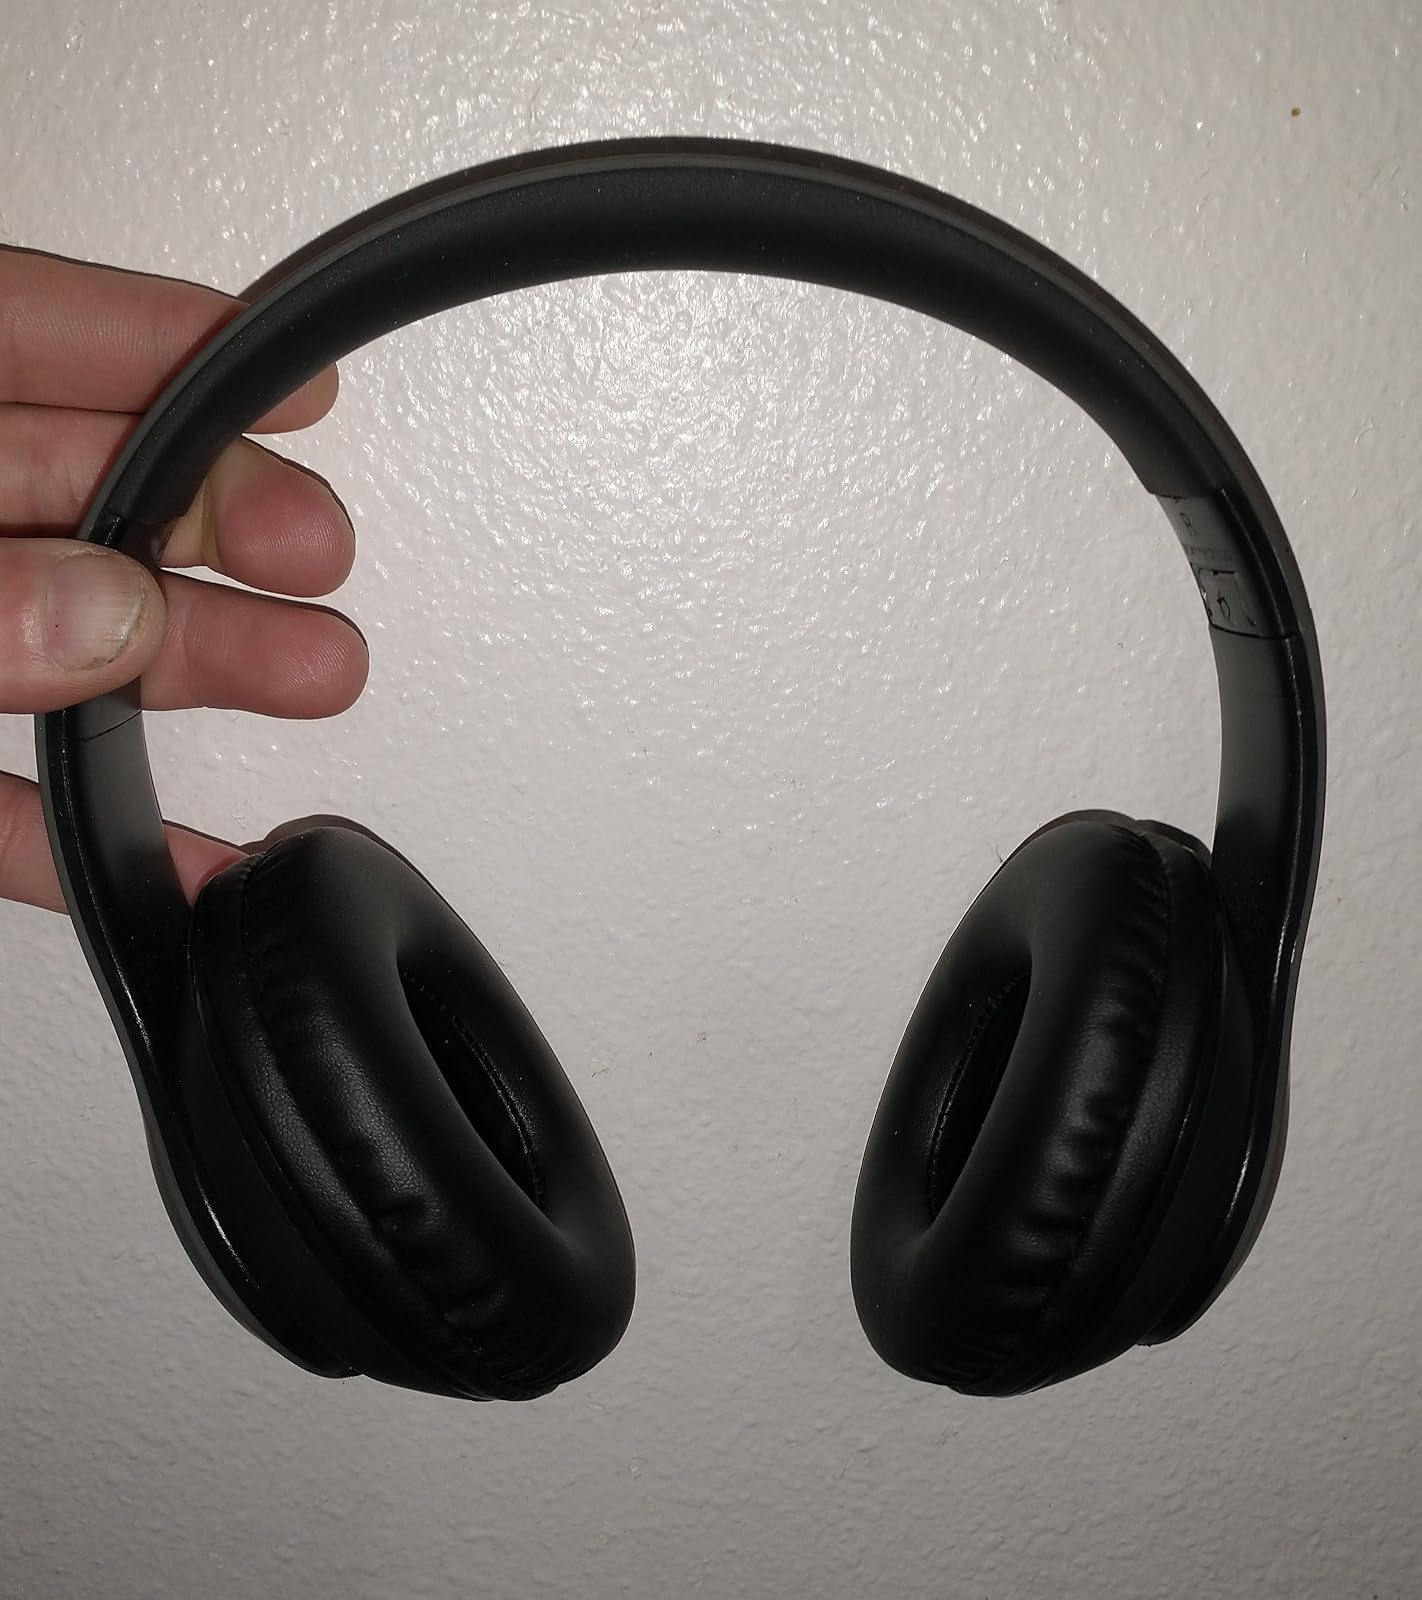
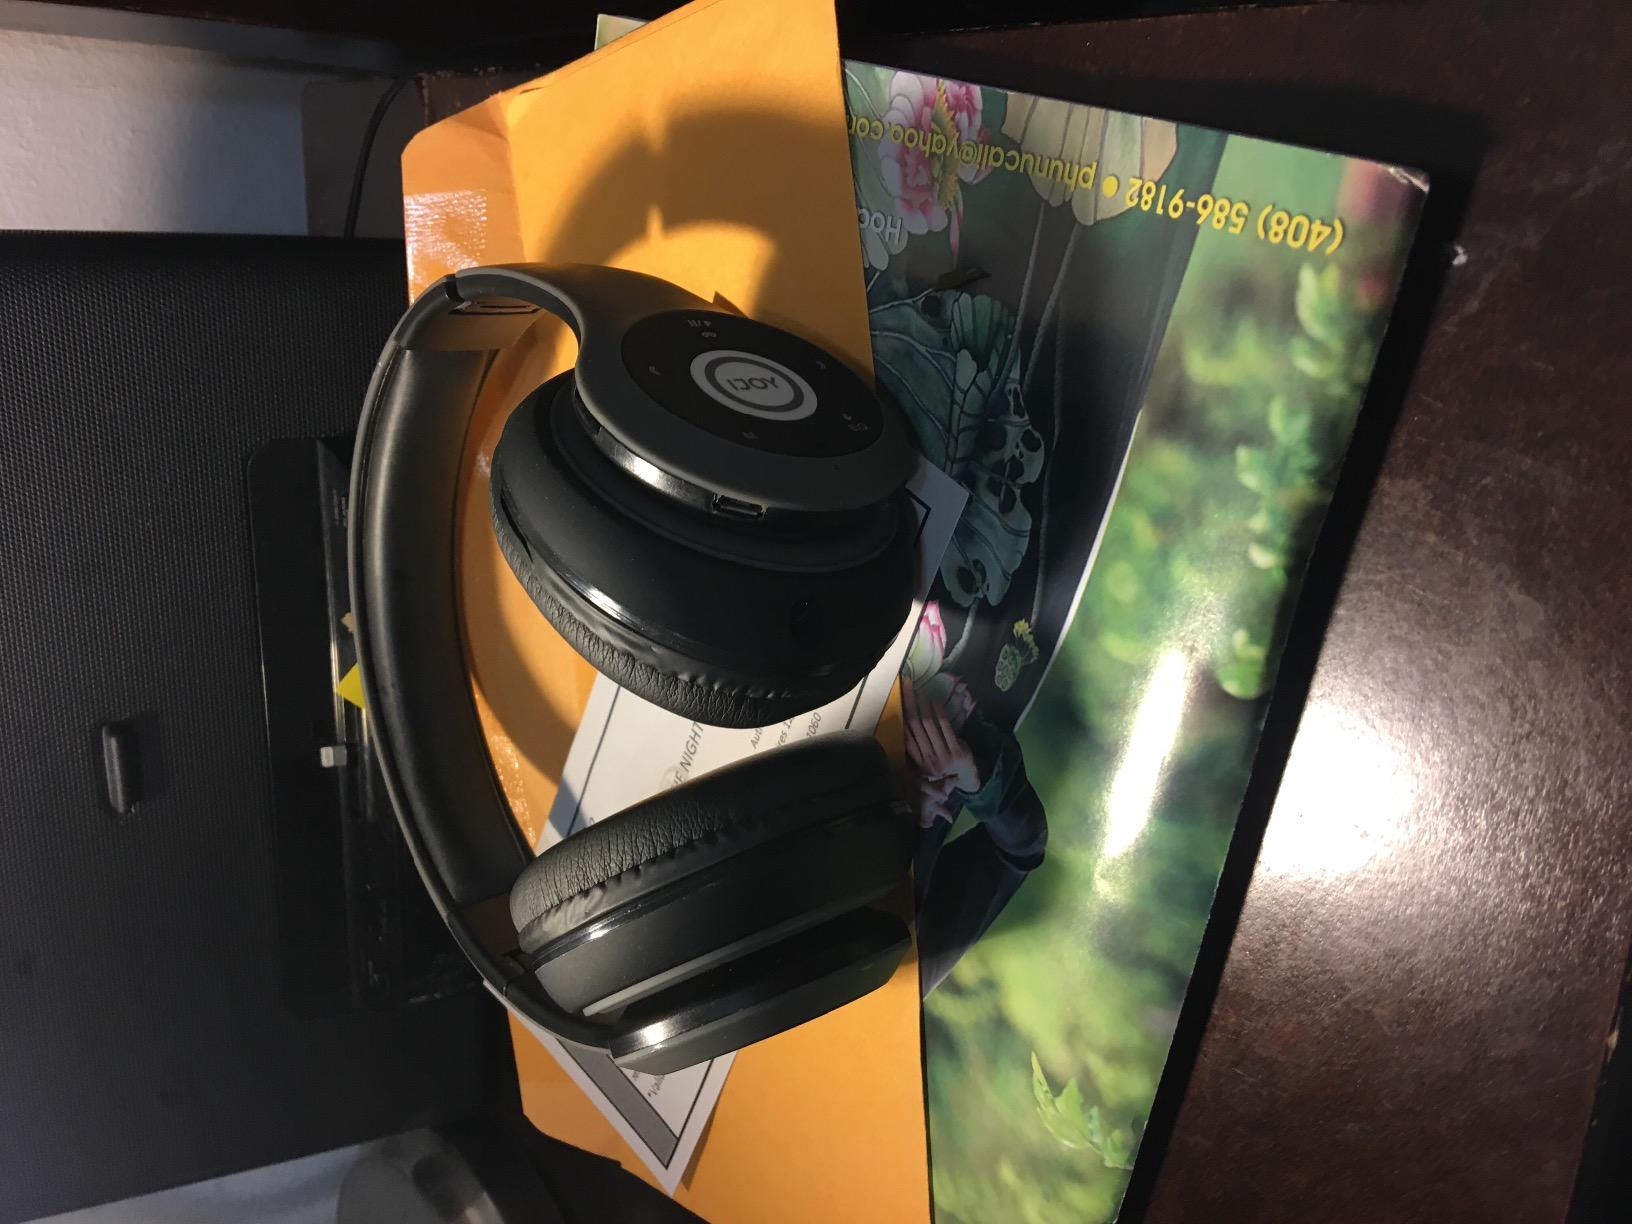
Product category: headphones
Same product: yes